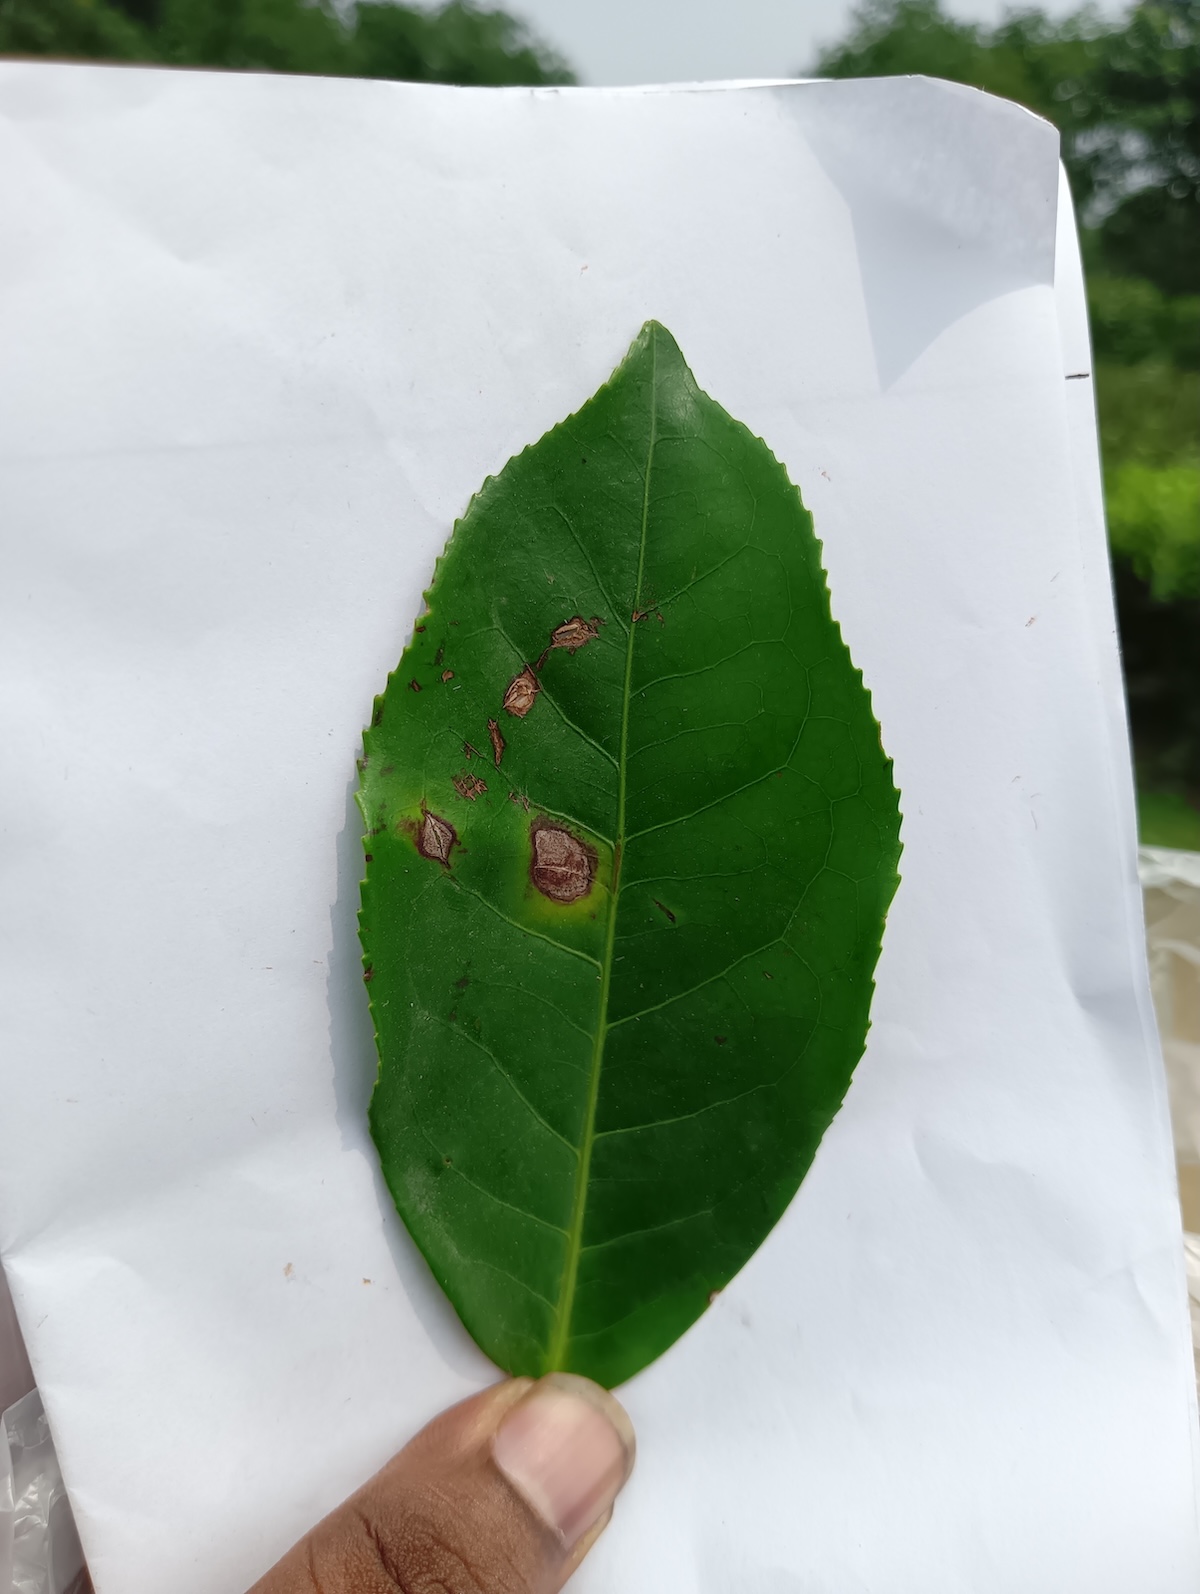
Label: Gray Blight